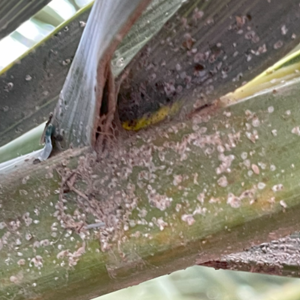
Label: Parlatoria Blanchardi